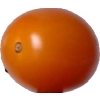
Label: tomato_cherry_orange